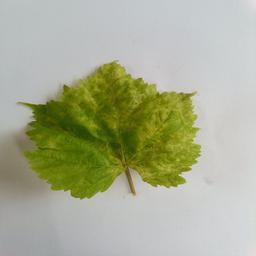
Label: Downy Mildew